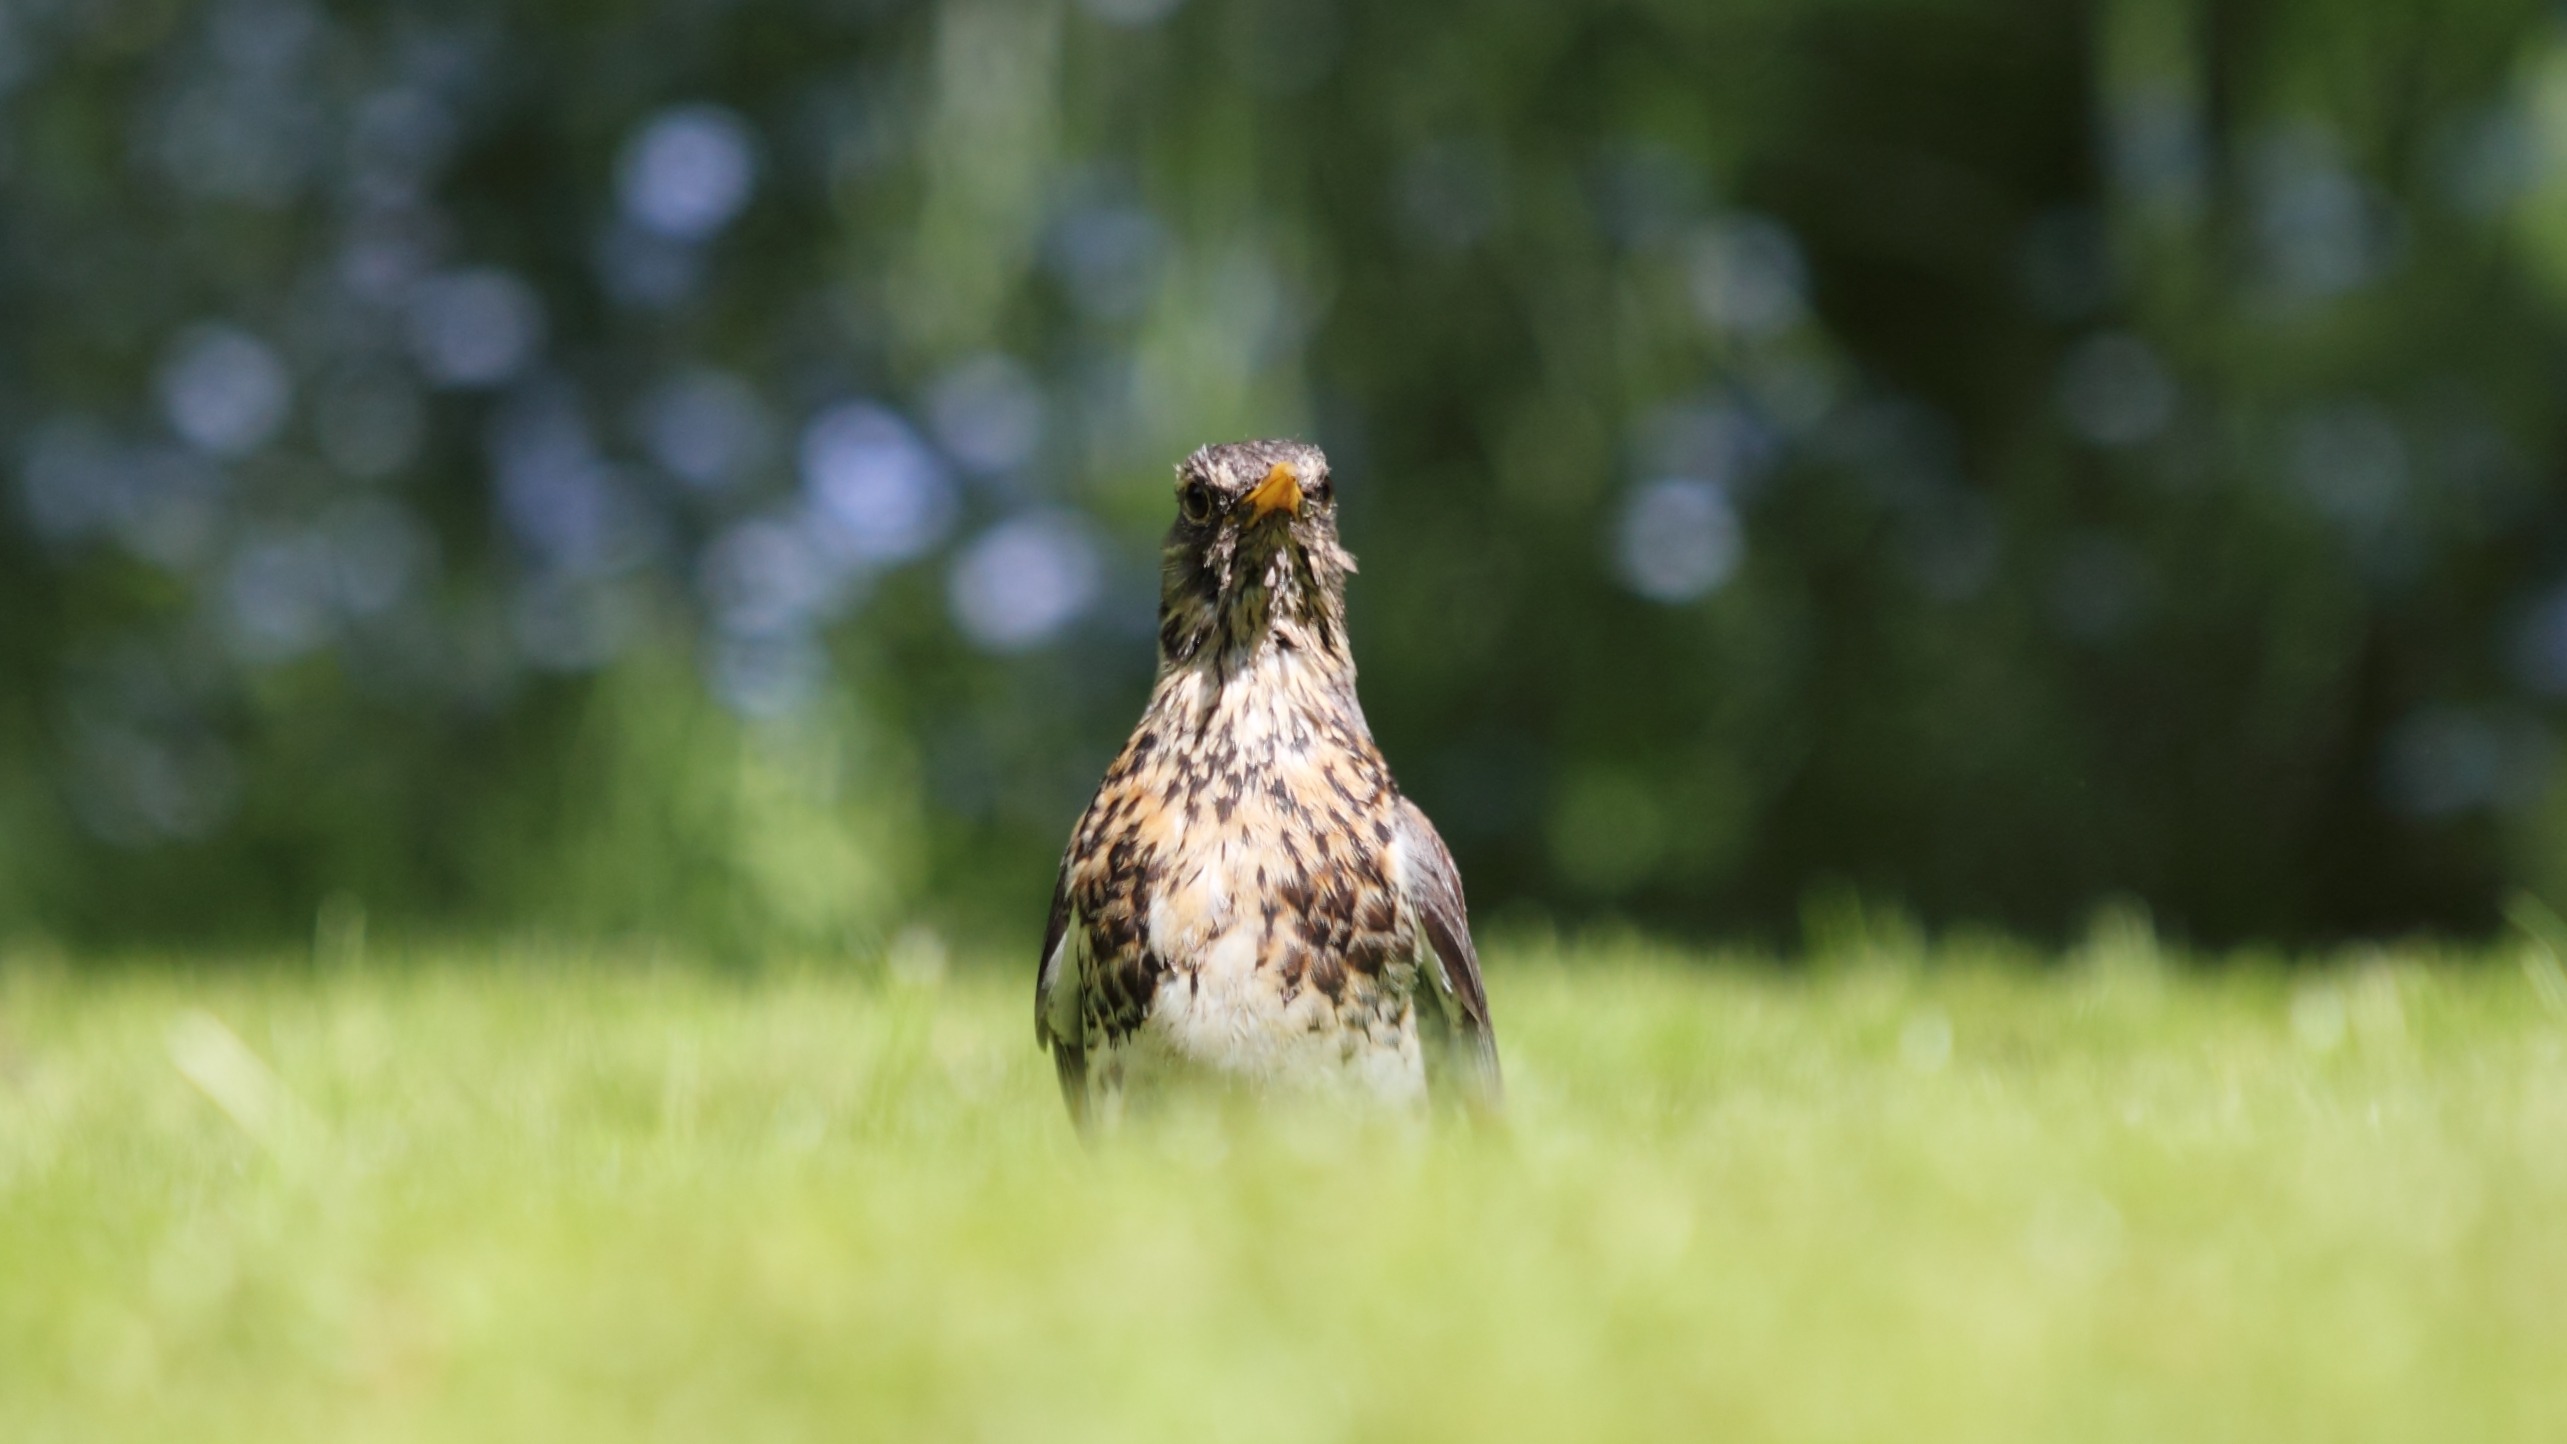
nature, grass, bird, prairie, wildlife, green, beak, hawk, fauna, bird of prey, vertebrate, dof, fieldfare, perching bird, outdoors backyard